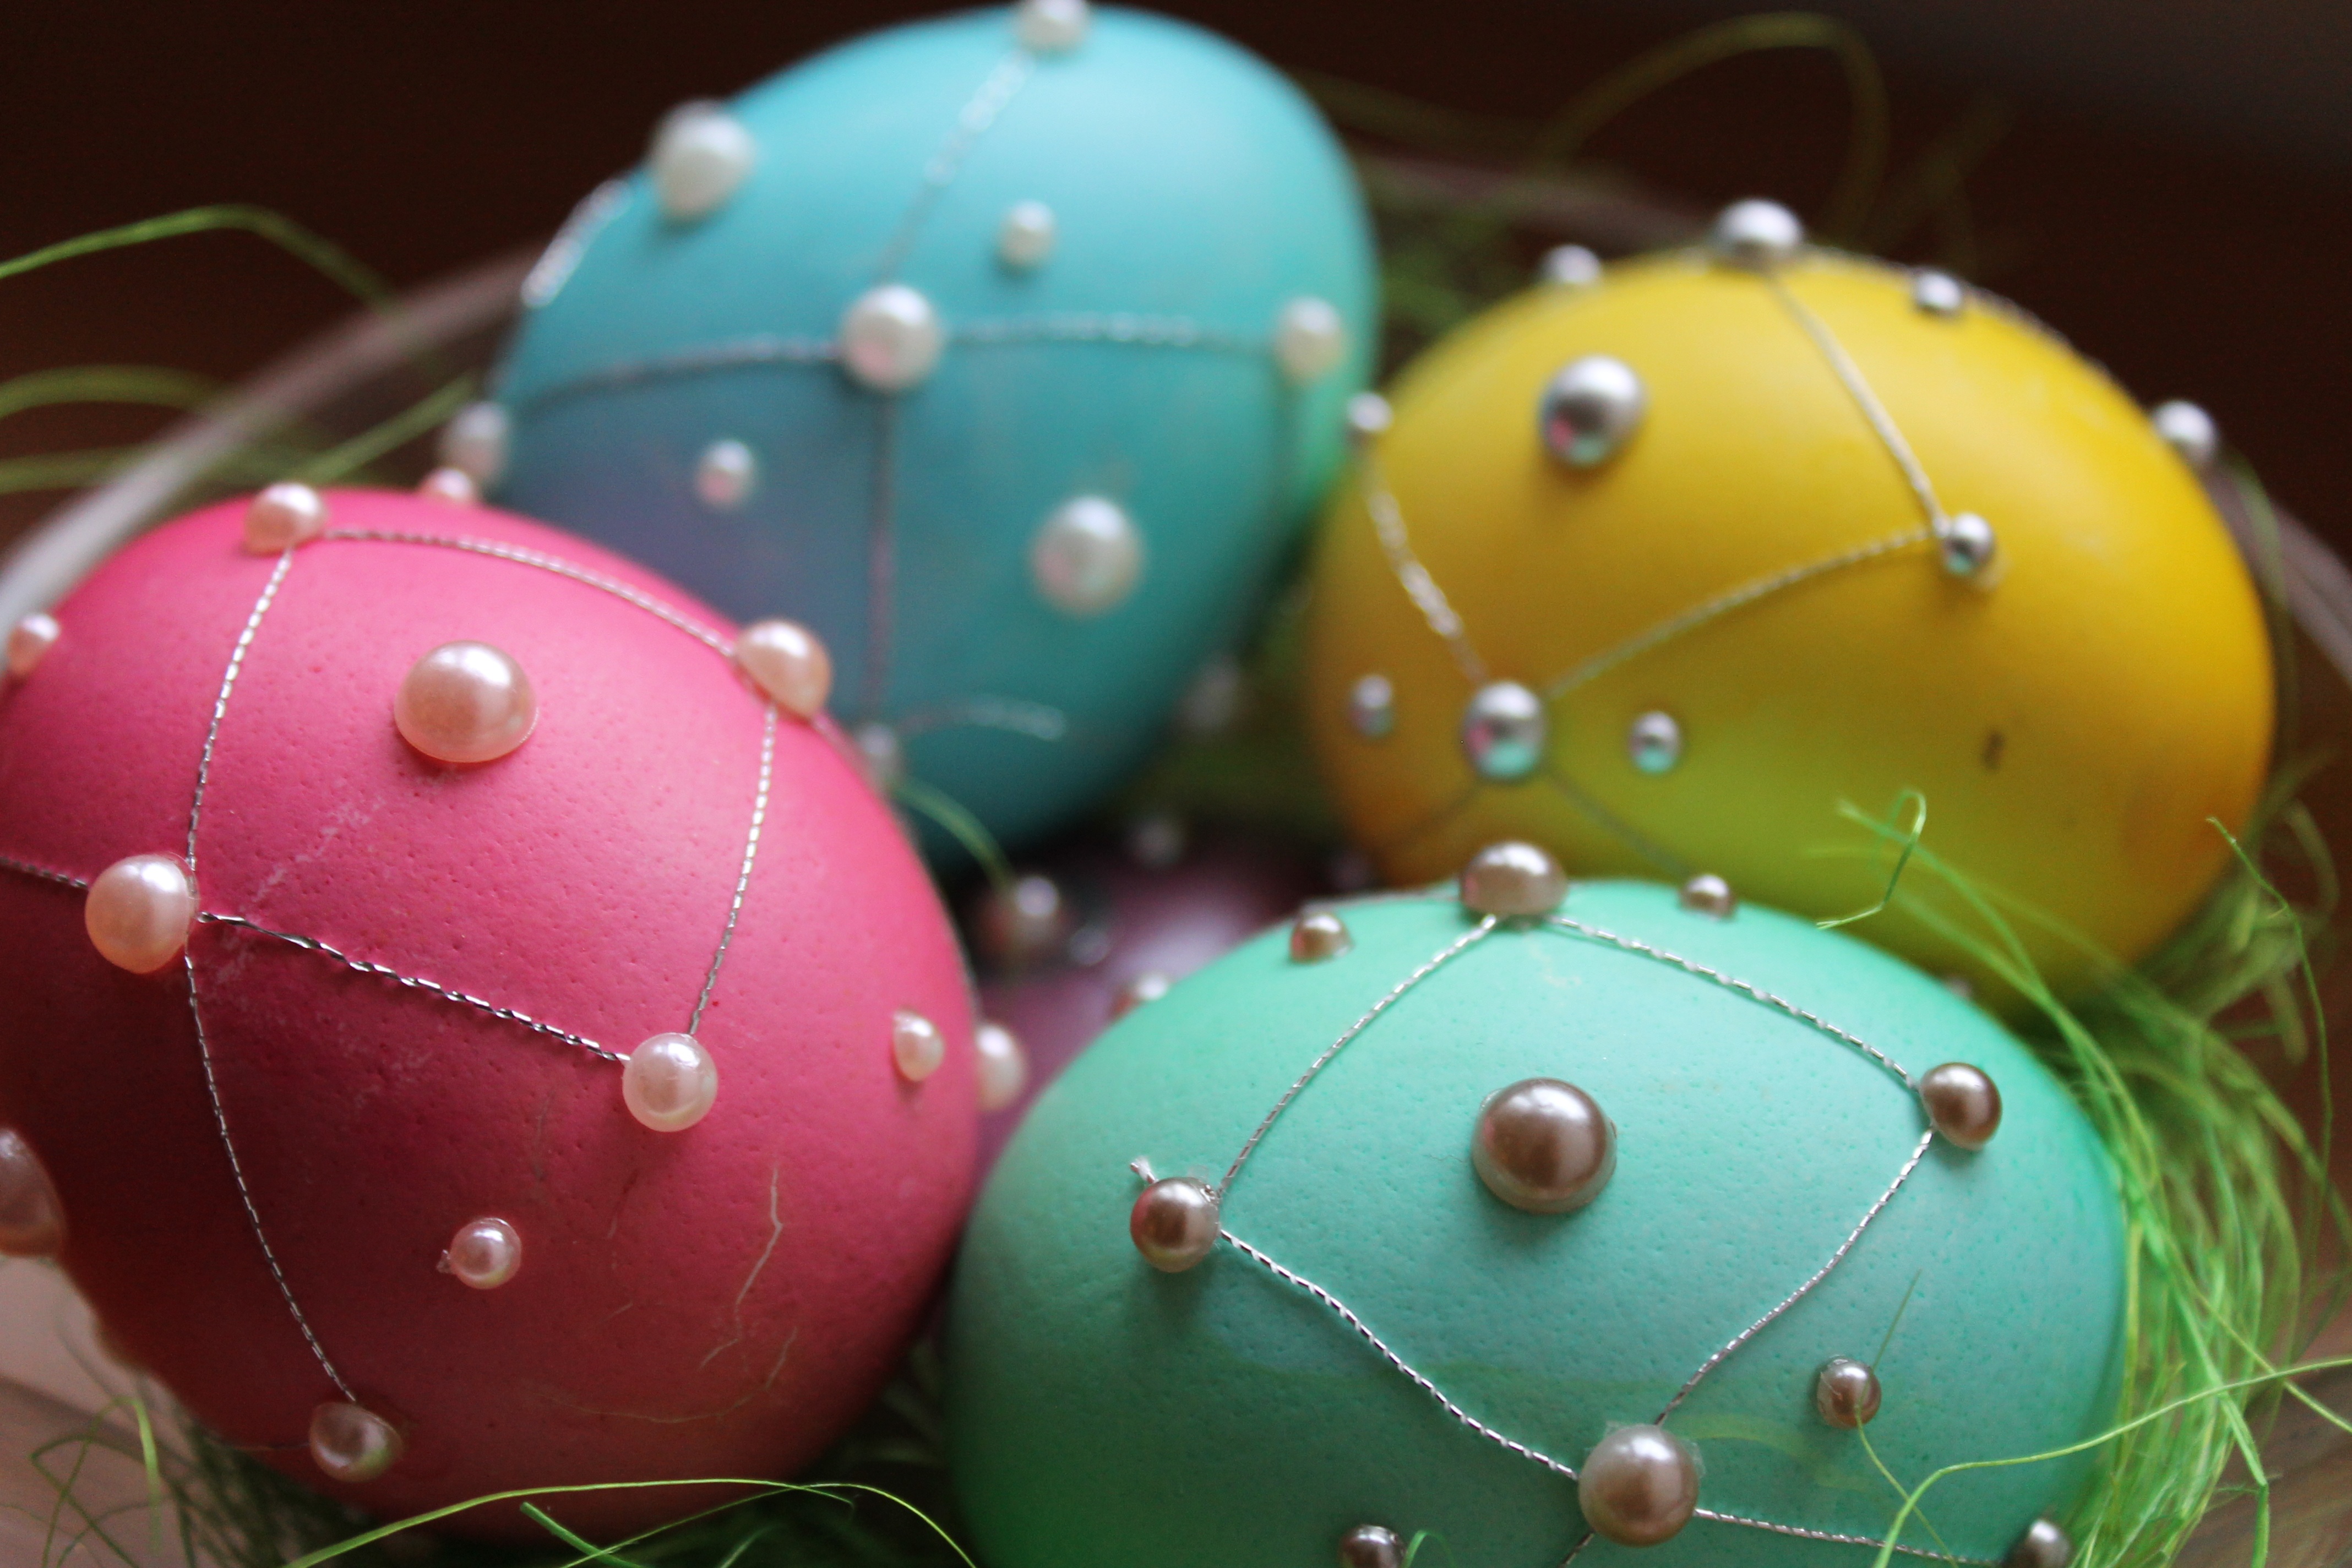
decoration, food, green, christmas decoration, eggs, easter, macro photography, easter egg